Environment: real
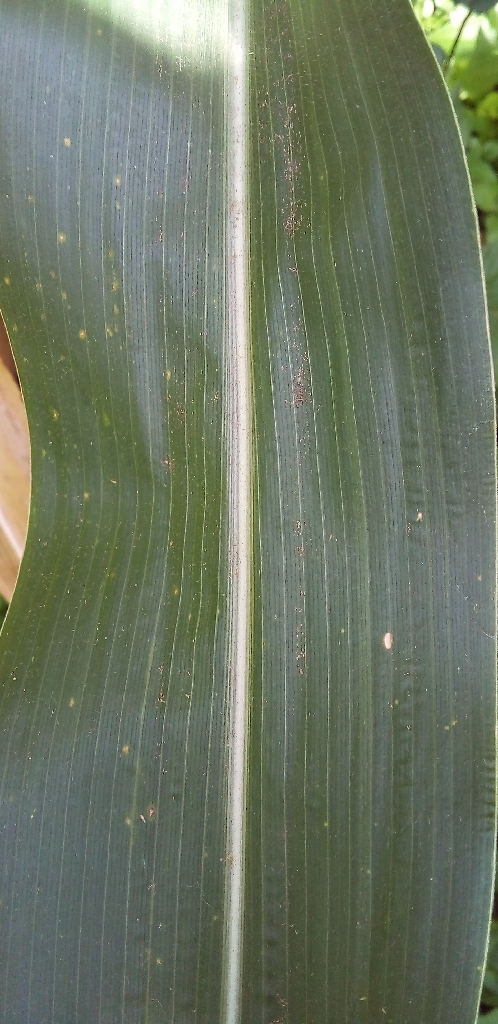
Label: healthy